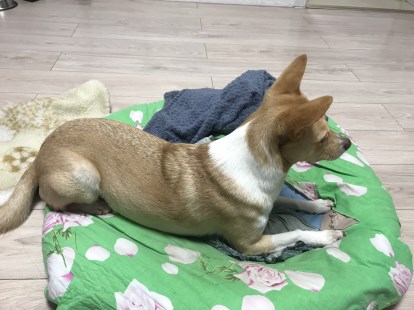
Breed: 3336-n000121-chinese_rural_dog